UberStudent

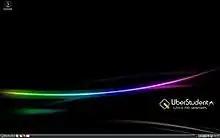
The default desktop of UberStudent 1.0 Cicero Lightweight Edition

UberStudent main editions were distributed as a DVD image or pre-made disc. The full edition featured the Xfce desktop environment, and the Light Edition the LXDE desktop environment. The LXDE lightweight edition was greatly scaled down and intended solely "to re-invigorate low-specification or older computers" and fit on a single CD.